Kösem Sultan

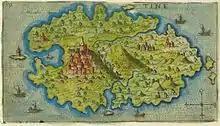
Map of Tinos ("Tine") by Giacomo Franco, 1597.

She was born around 1589. It is believed that she was Greek (from Tinos) or Bosnian. Apparently, the first report of Kösem's Greek origin was in a letter by the Italian traveler Pietro della Valle. On October 25, 1615, from Istanbul he wrote about Kösem Sultan: “She was the daughter, if I understood correctly, of a Greek priest, from a distant country or city about two hundred miles from Constantinople”. Her Christian name is unknown, but a popular version (as stated in unauthorized sources) is that her name was Anastasia.